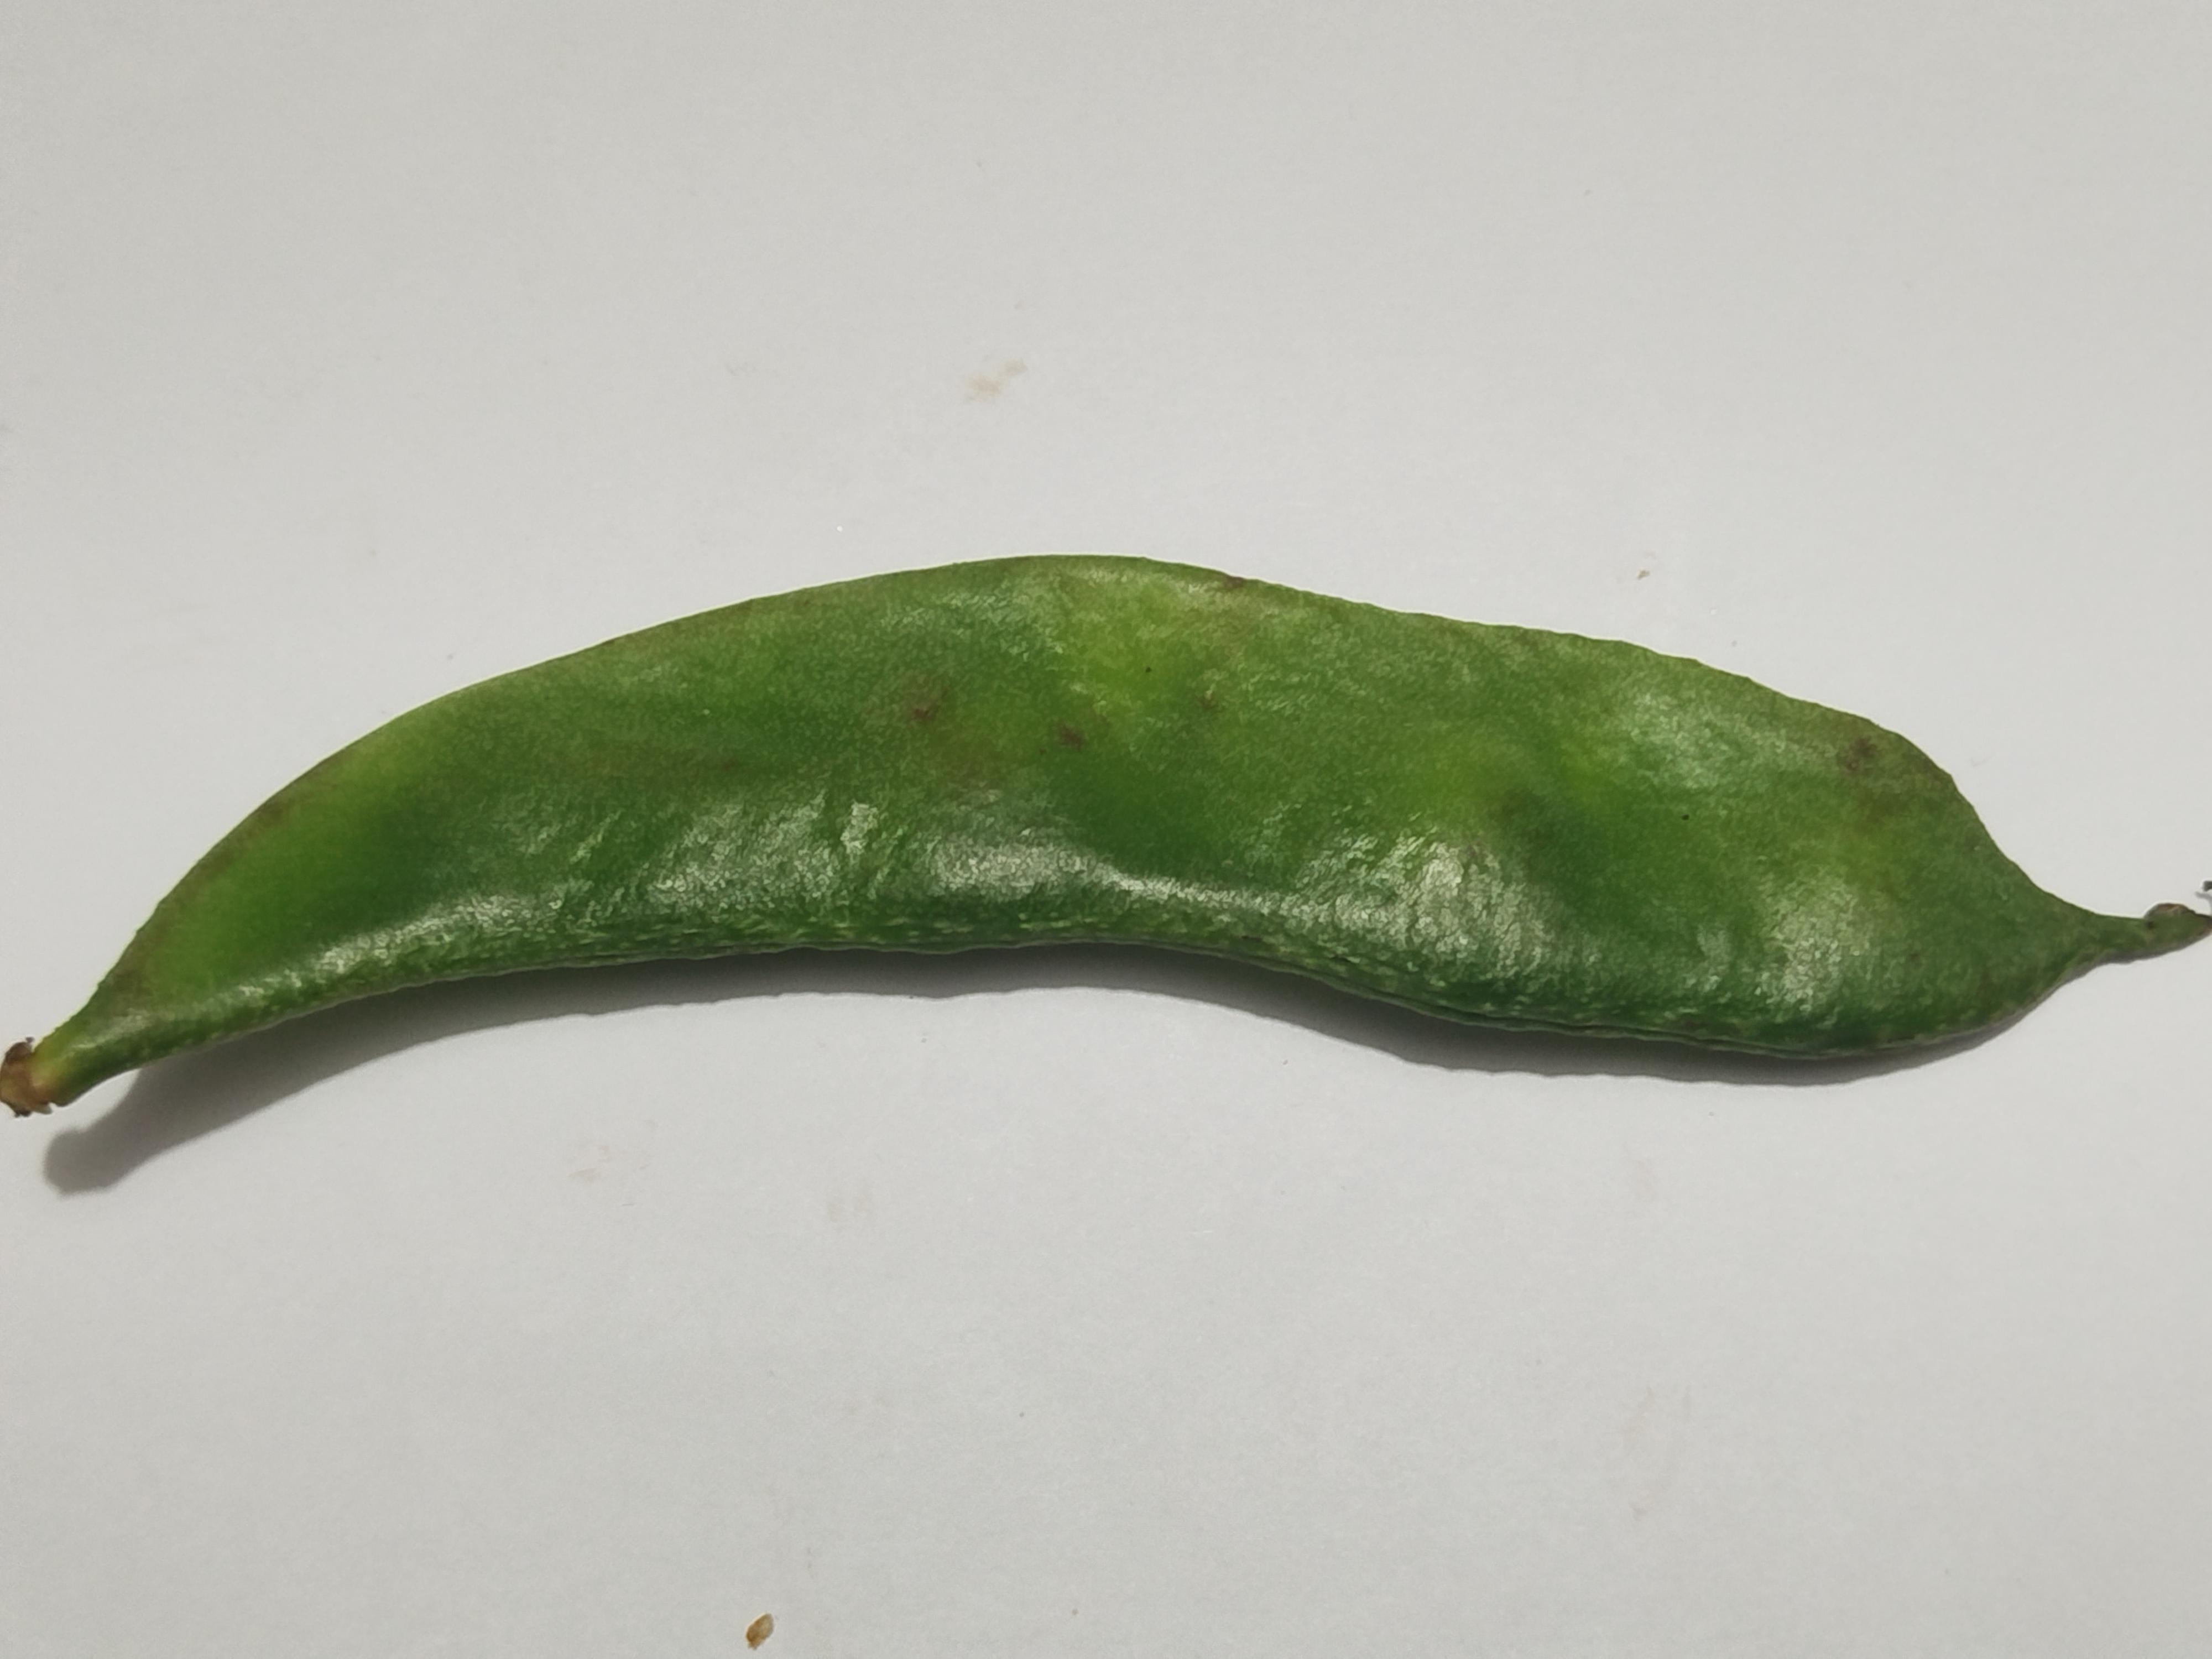
Label: Bean